Shubho Mahurat

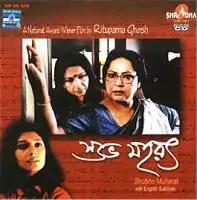
DVD cover

Shubho Mahurat is a 2003 Indian Bengali mystery thriller film directed by Rituparno Ghosh. The film is based on Agatha Christie's 1962 Miss Marple detective novel "The Mirror Crack'd from Side to Side". Its ensemble cast includes Sharmila Tagore, Rakhee Gulzar, Nandita Das, Tota Roy Chowdhury, Anindya Chatterjee, Moumita Gupta and Rajesh Sharma. It won two National Film awards, those of Best Feature film in Bengali and Best Supporting Actress for Rakhee.